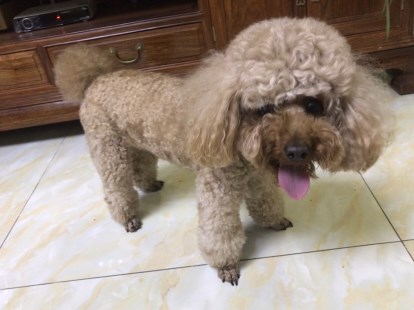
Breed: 7449-n000128-teddy